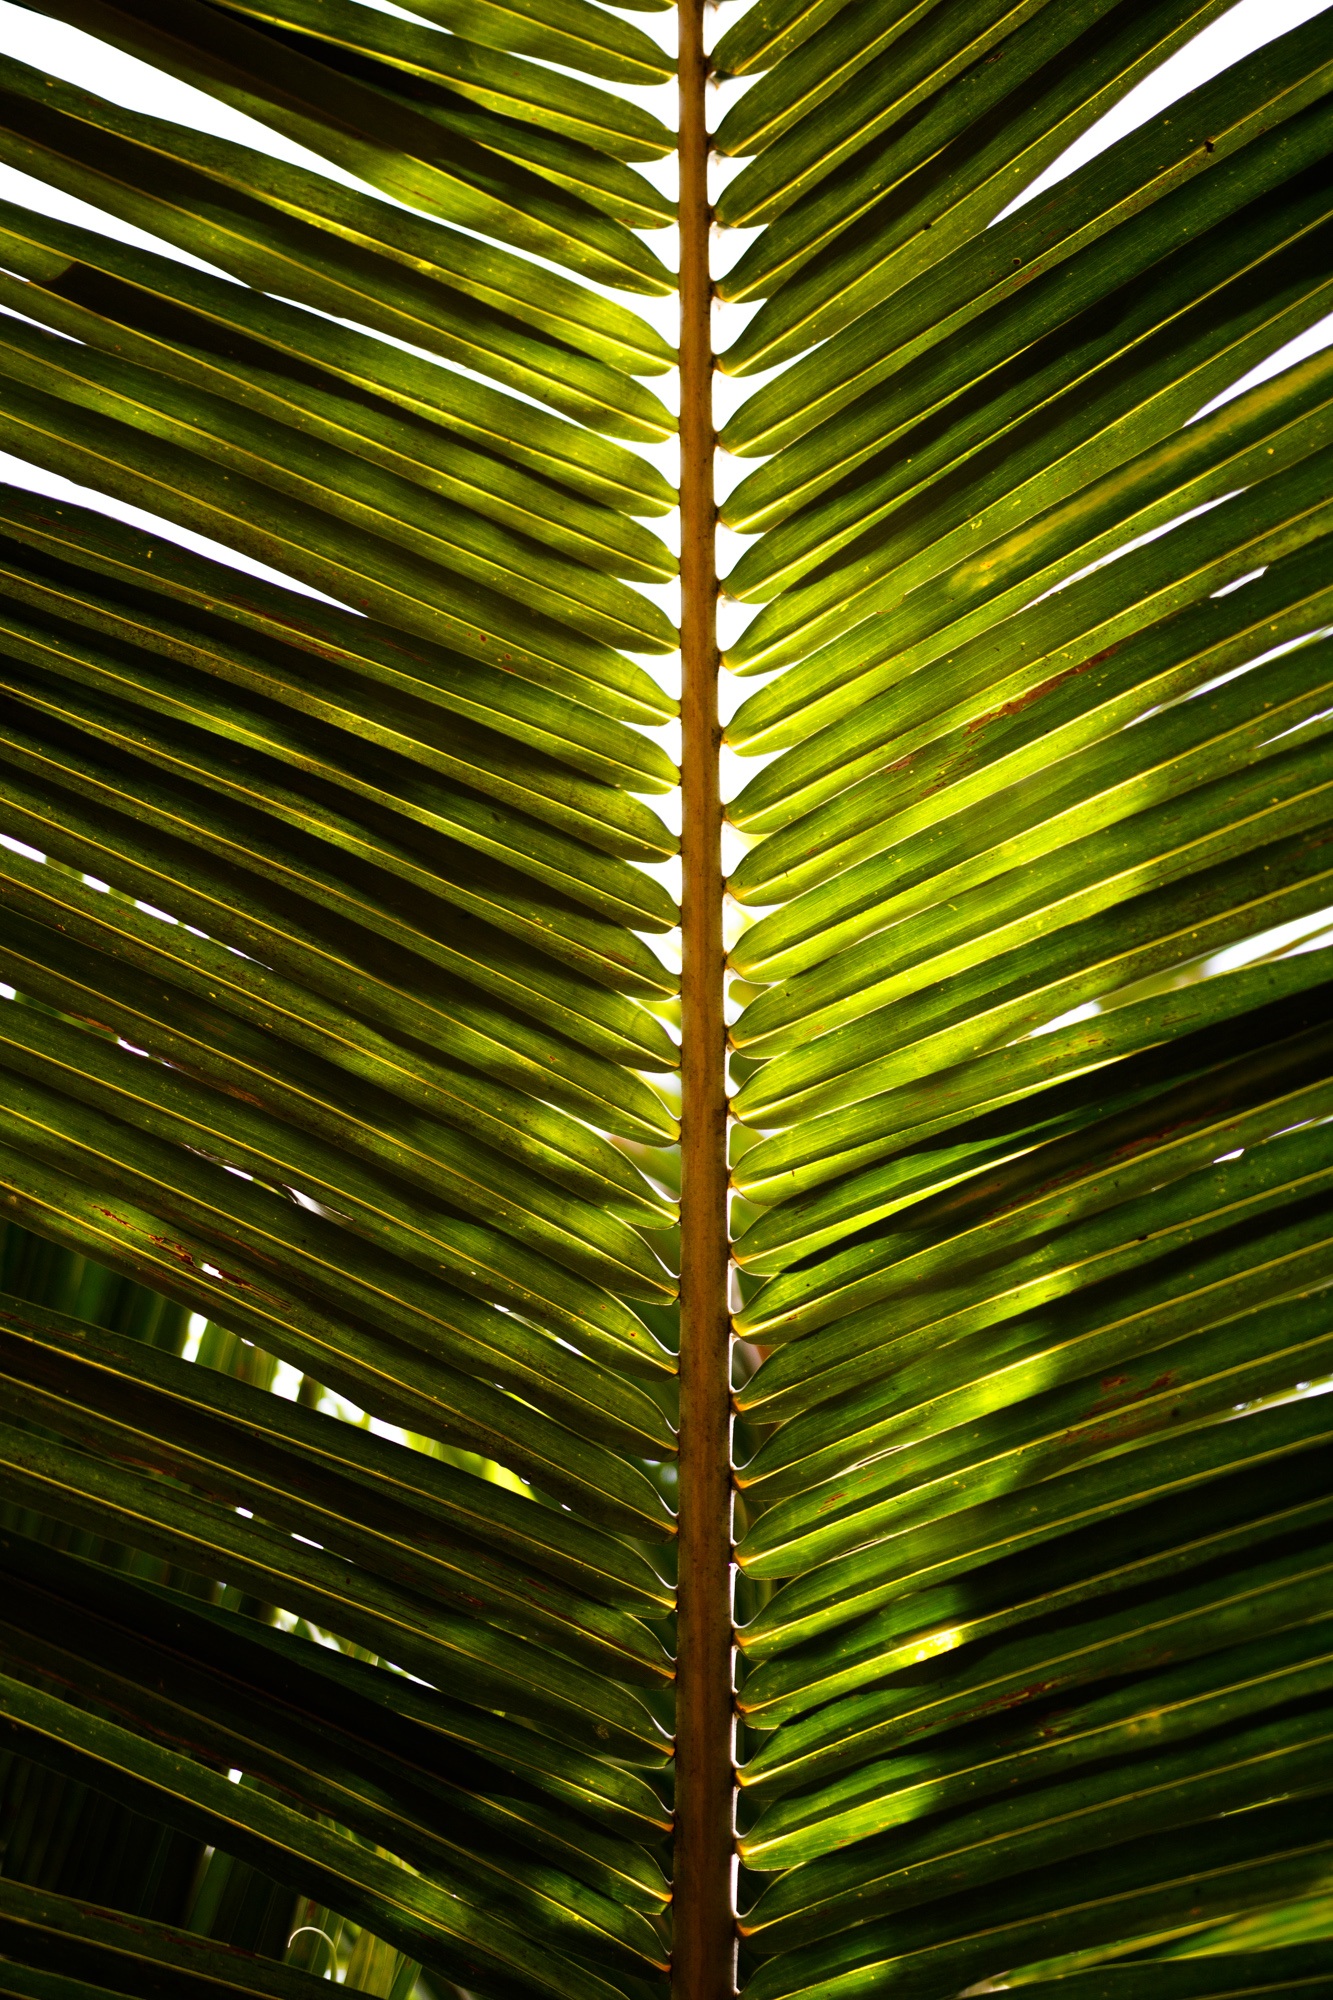
tree, grass, light, plant, sunlight, leaf, flower, skyscraper, pattern, line, green, palm, tropical, yellow, interior design, design, symmetry, shape, bamboo, plant stem, window covering, arecales, palm family, coconut leaf